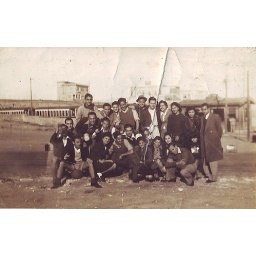
dad in white shirt mom next to him. and aunt becky